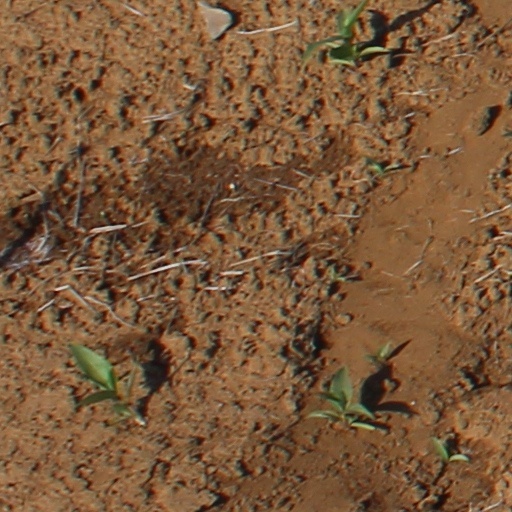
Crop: wheat